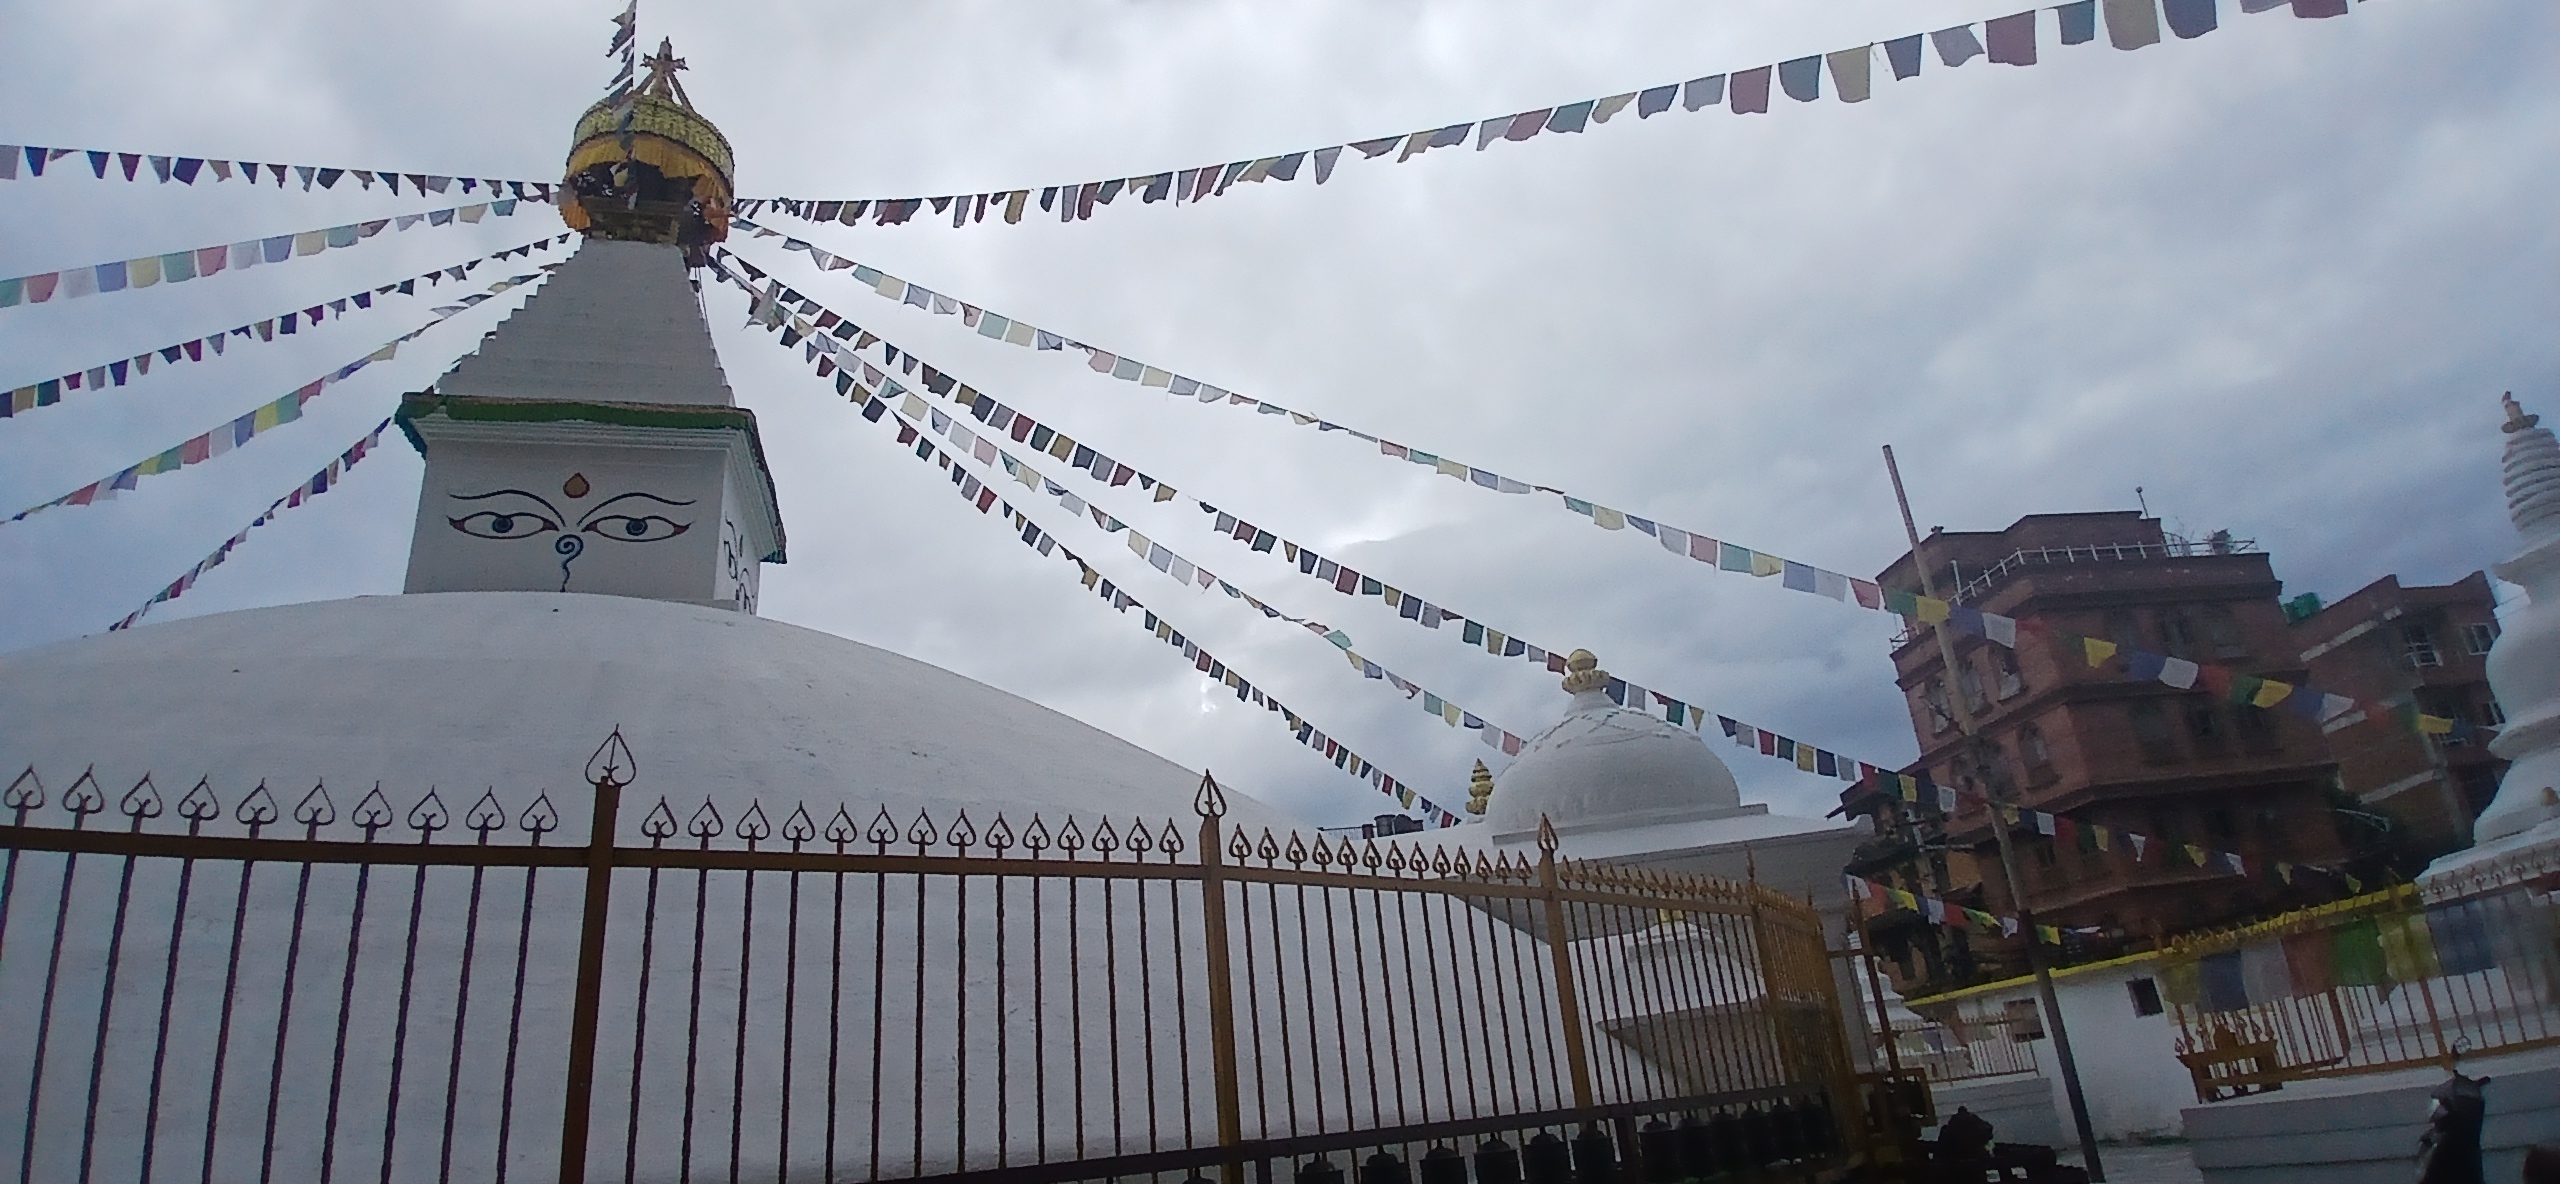
Heritage site: Ashok_stupa_Chaitya